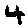
Label: 4